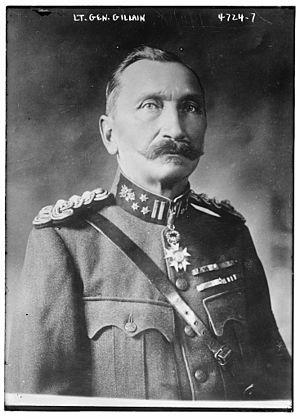
Cyriaque Cyprien Victor Gillain était un général belge, ancien chef d'état-major de l'armée belge qui prit une part importante à la Première Guerre mondiale.